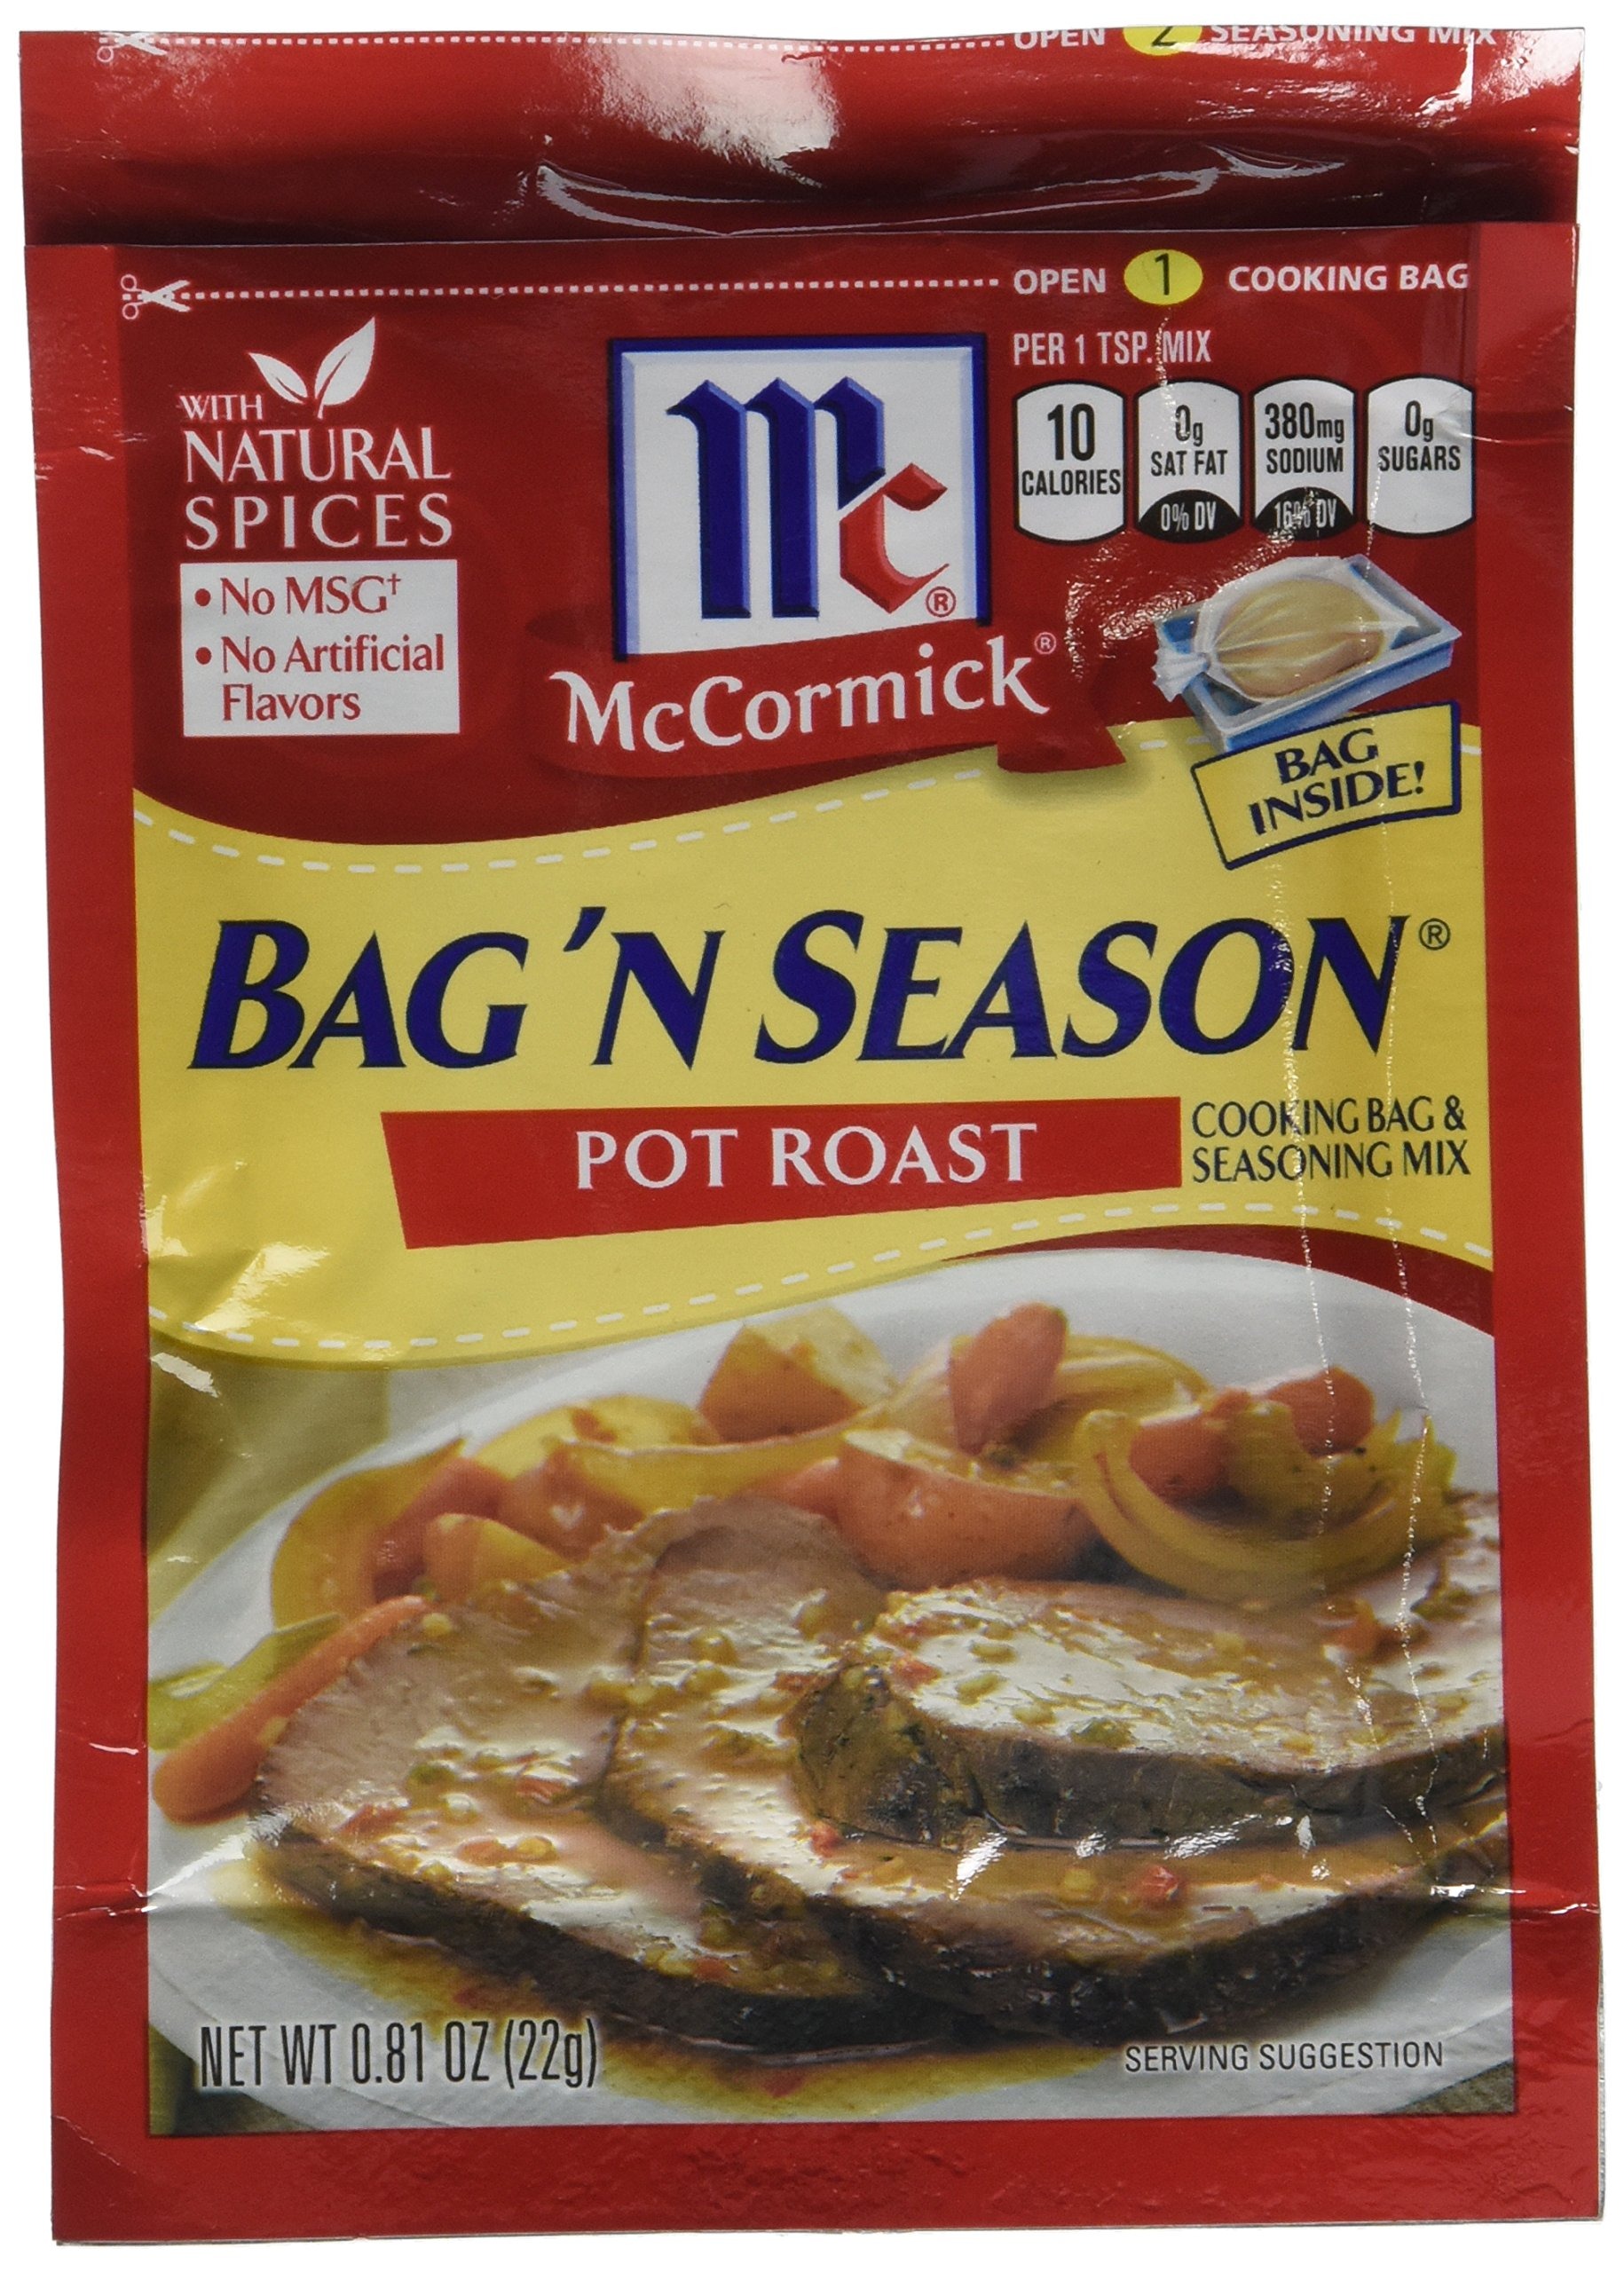
Item Name: McCormick Pot Roast Bag n' Season, 0.81 OZ (Pack - 4)
Bullet Point 1: Cooking bag inside
Bullet Point 2: Salt, Onion, Red and Green Bell Peppers,
Bullet Point 3: Disodium Guanylate (Flavor Enhancers), and Natural Flavor
Bullet Point 4: Spices (Including Black Pepper and Thyme), Yeast Extract, Carrots, Hydrolyzed Corn Gluten, Soy Protein, and Wheat Gluten, Sugar, Corn Starch, Paprika, Garlic, Parsley, Disodium Inosinate
Product Description: Mccormick Cooking Bag & Seasoning Mix Pot Roast 0.81 Oz - 4 packs
Value: 3.24
Unit: Ounce

Price: 3.435